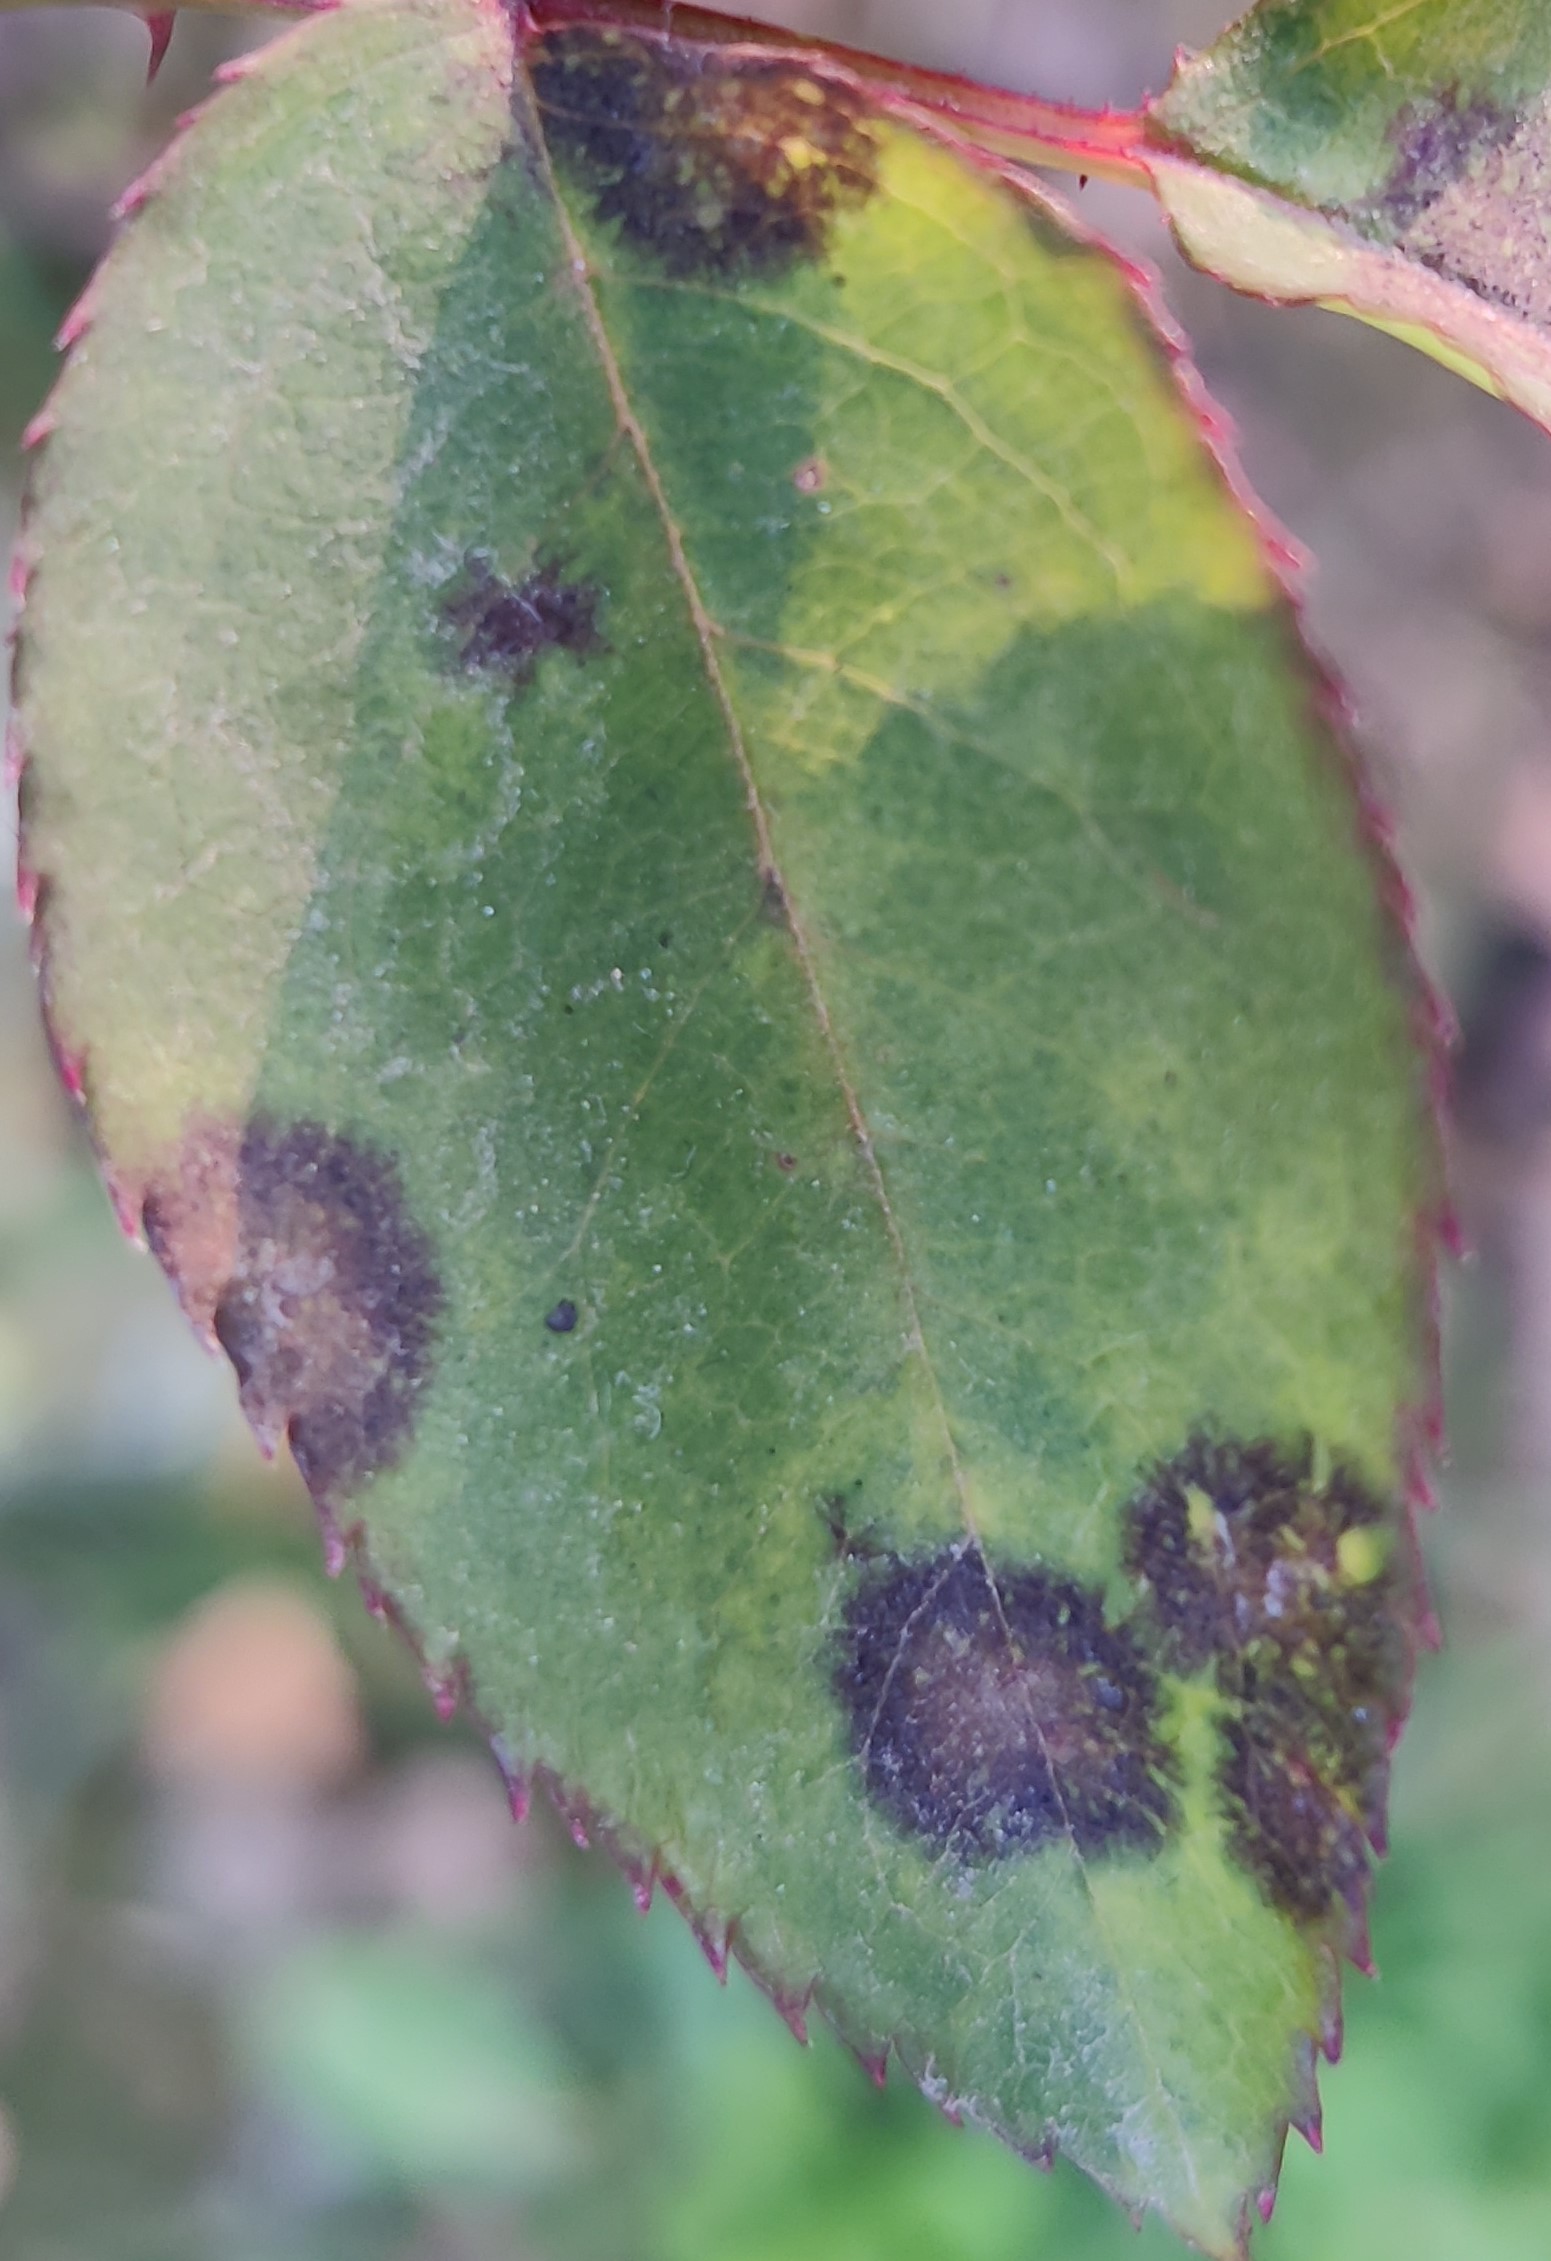
Label: Black Spot